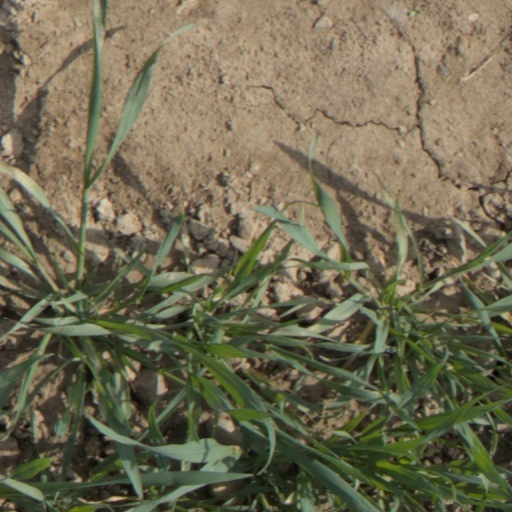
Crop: wheat